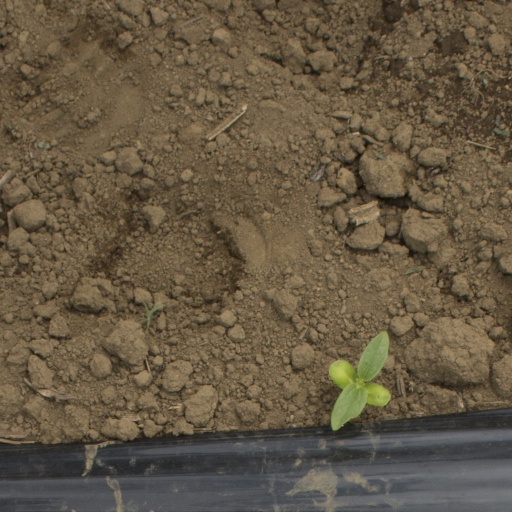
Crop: Jerusalem artichoke